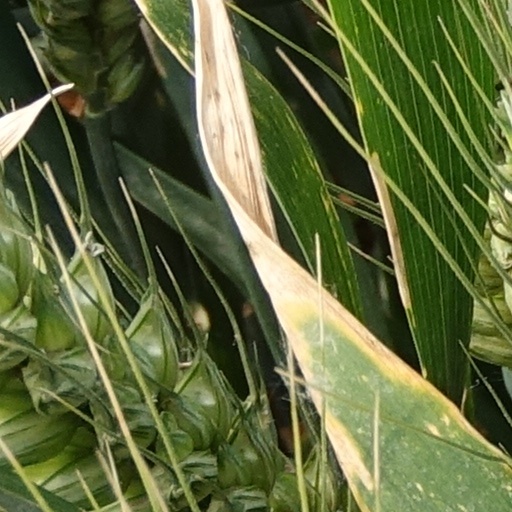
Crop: wheat